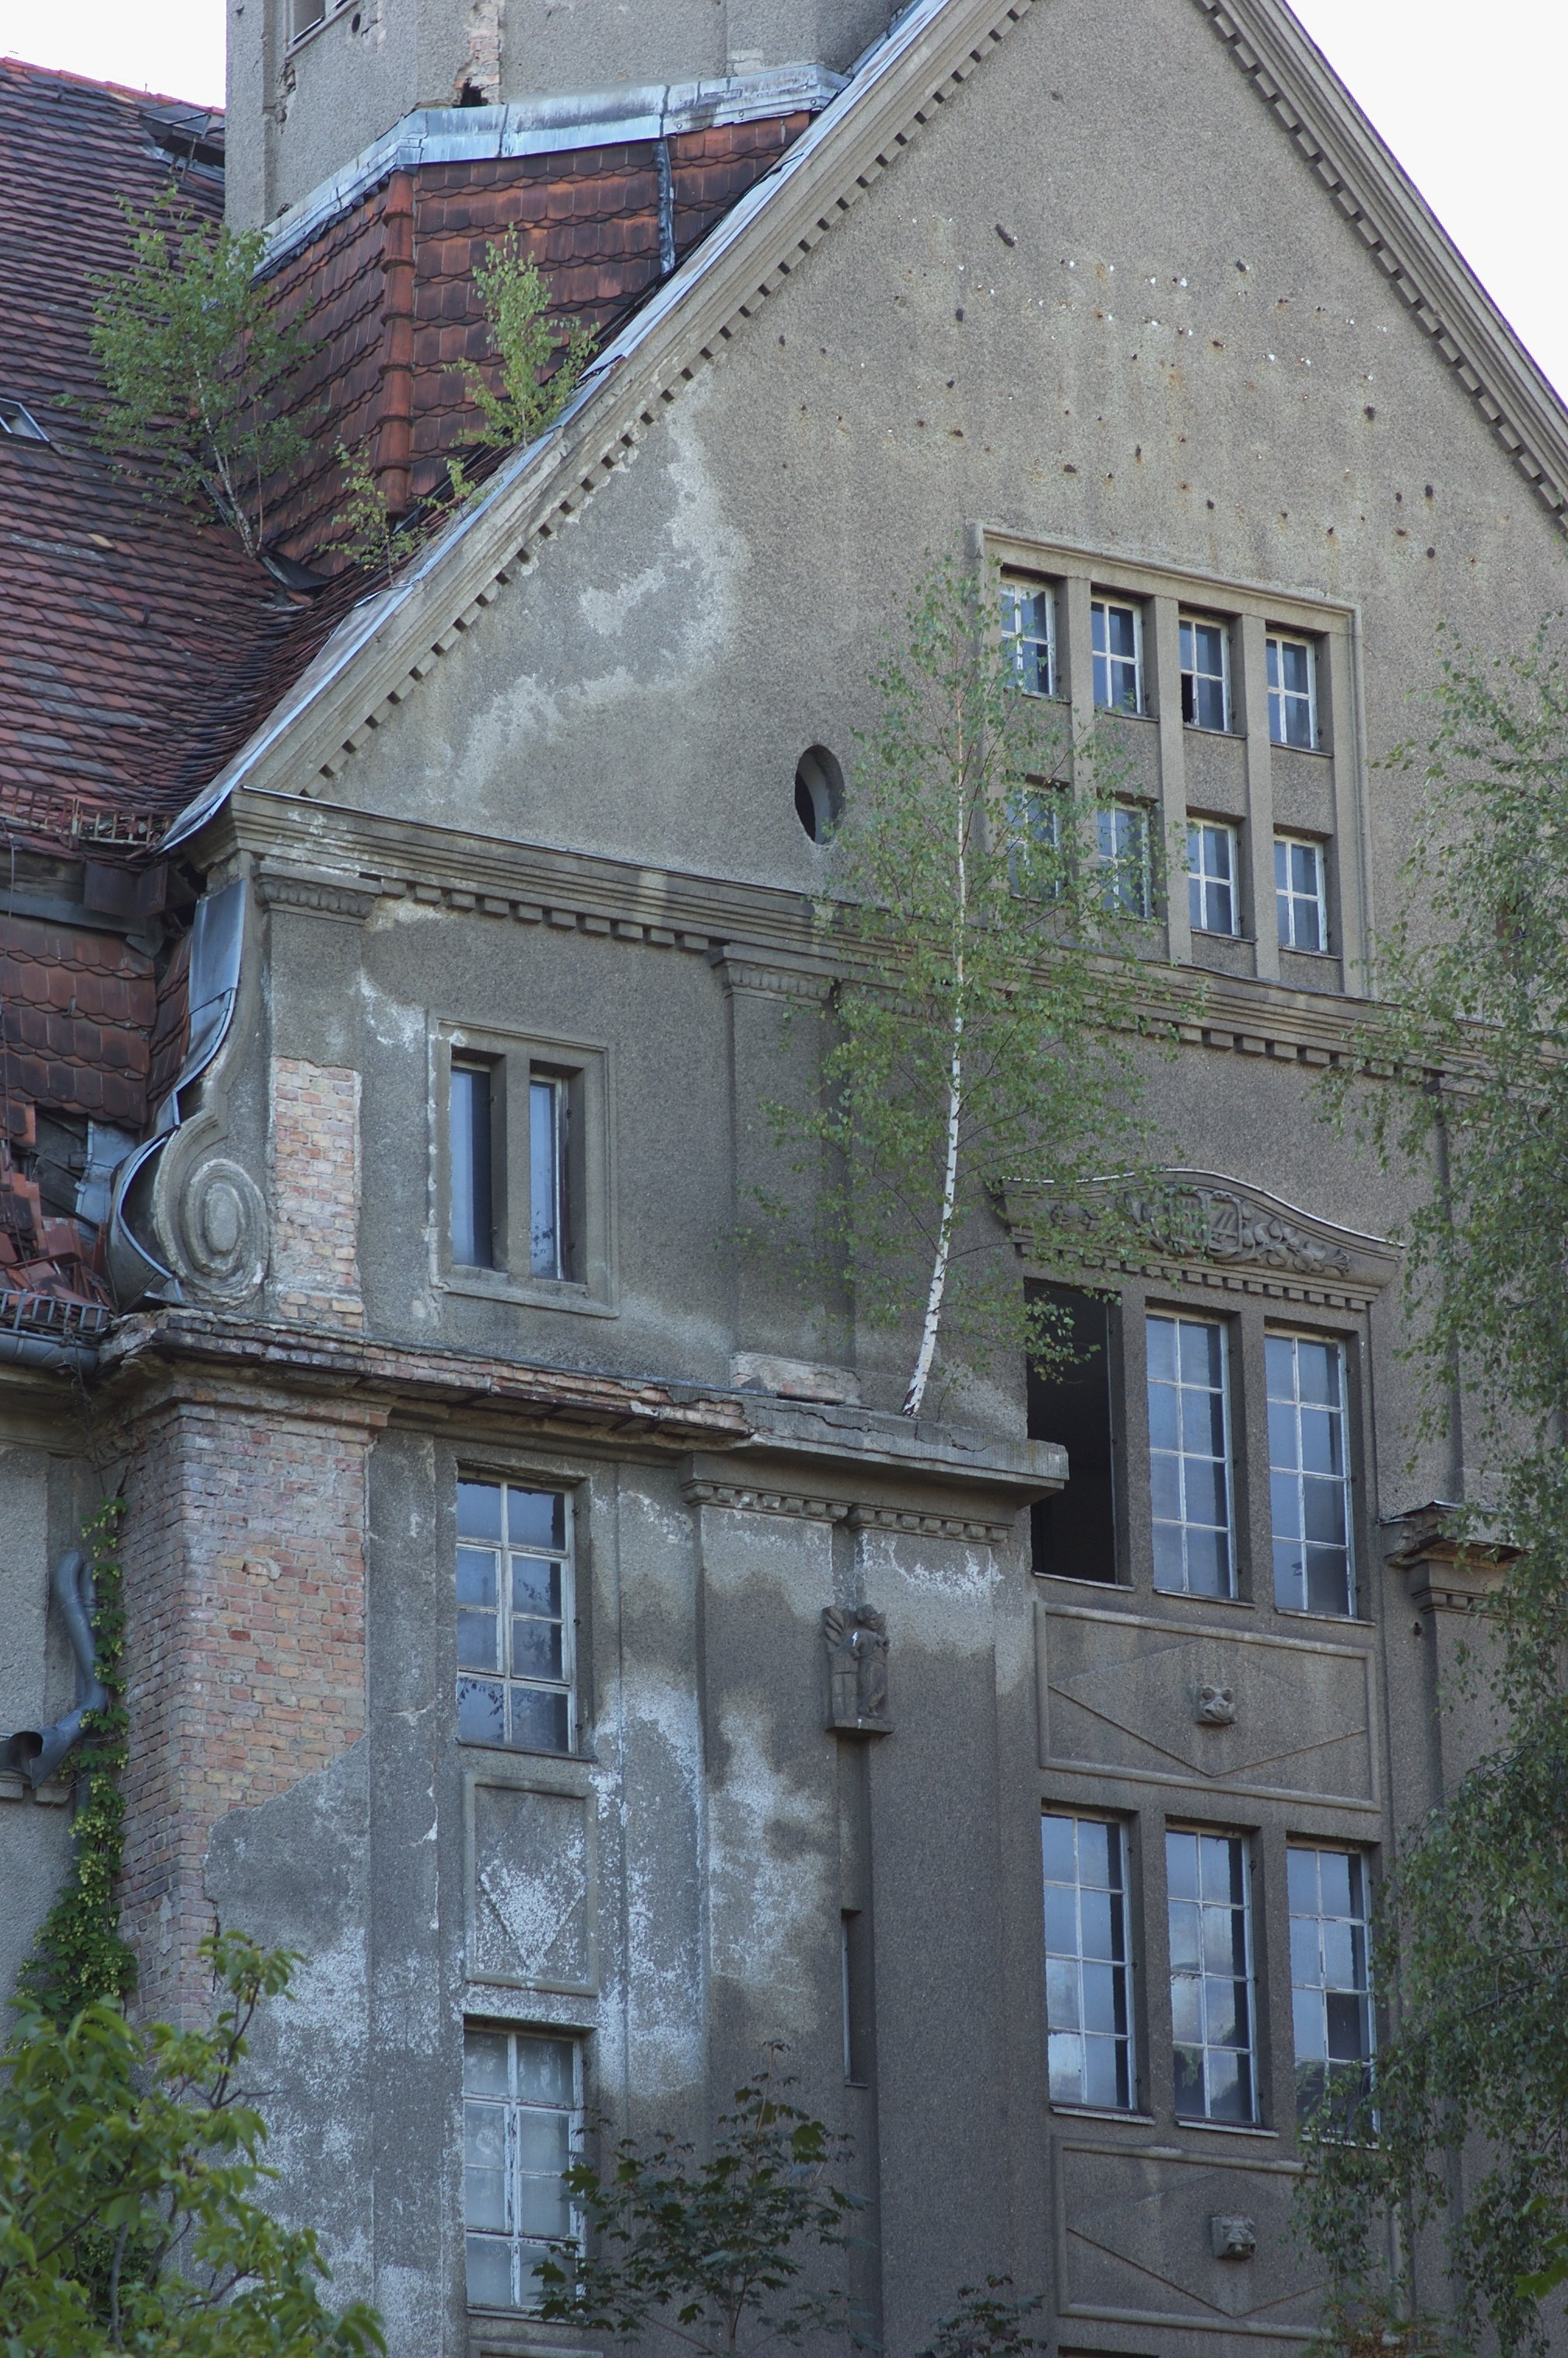
architecture, mansion, house, window, town, building, home, village, cottage, facade, property, church, chapel, decay, rawtherapee, germany, deutschland, berlin, walimex, samyang, pentax, 85mm, estate, lenstagged, steffenzahn, guessedberlin, gwbartie, decayed, derelictbuildings, k100d, justpentax, iamflickr, 85mmf14, walimex85mm, walimexpro8514if, neighbourhood, residential area